InSight

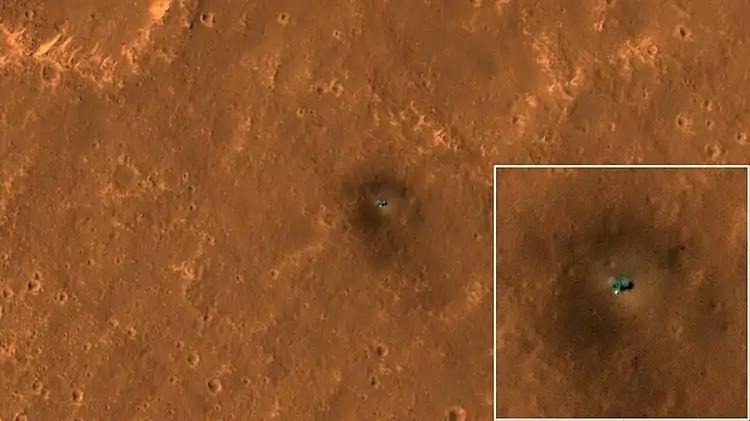

"InSight" lander payload had a total mass of , including science instruments and support systems such as the Auxiliary Payload Sensor Suite, cameras, the instrument deployment system, and a laser retroreflector.